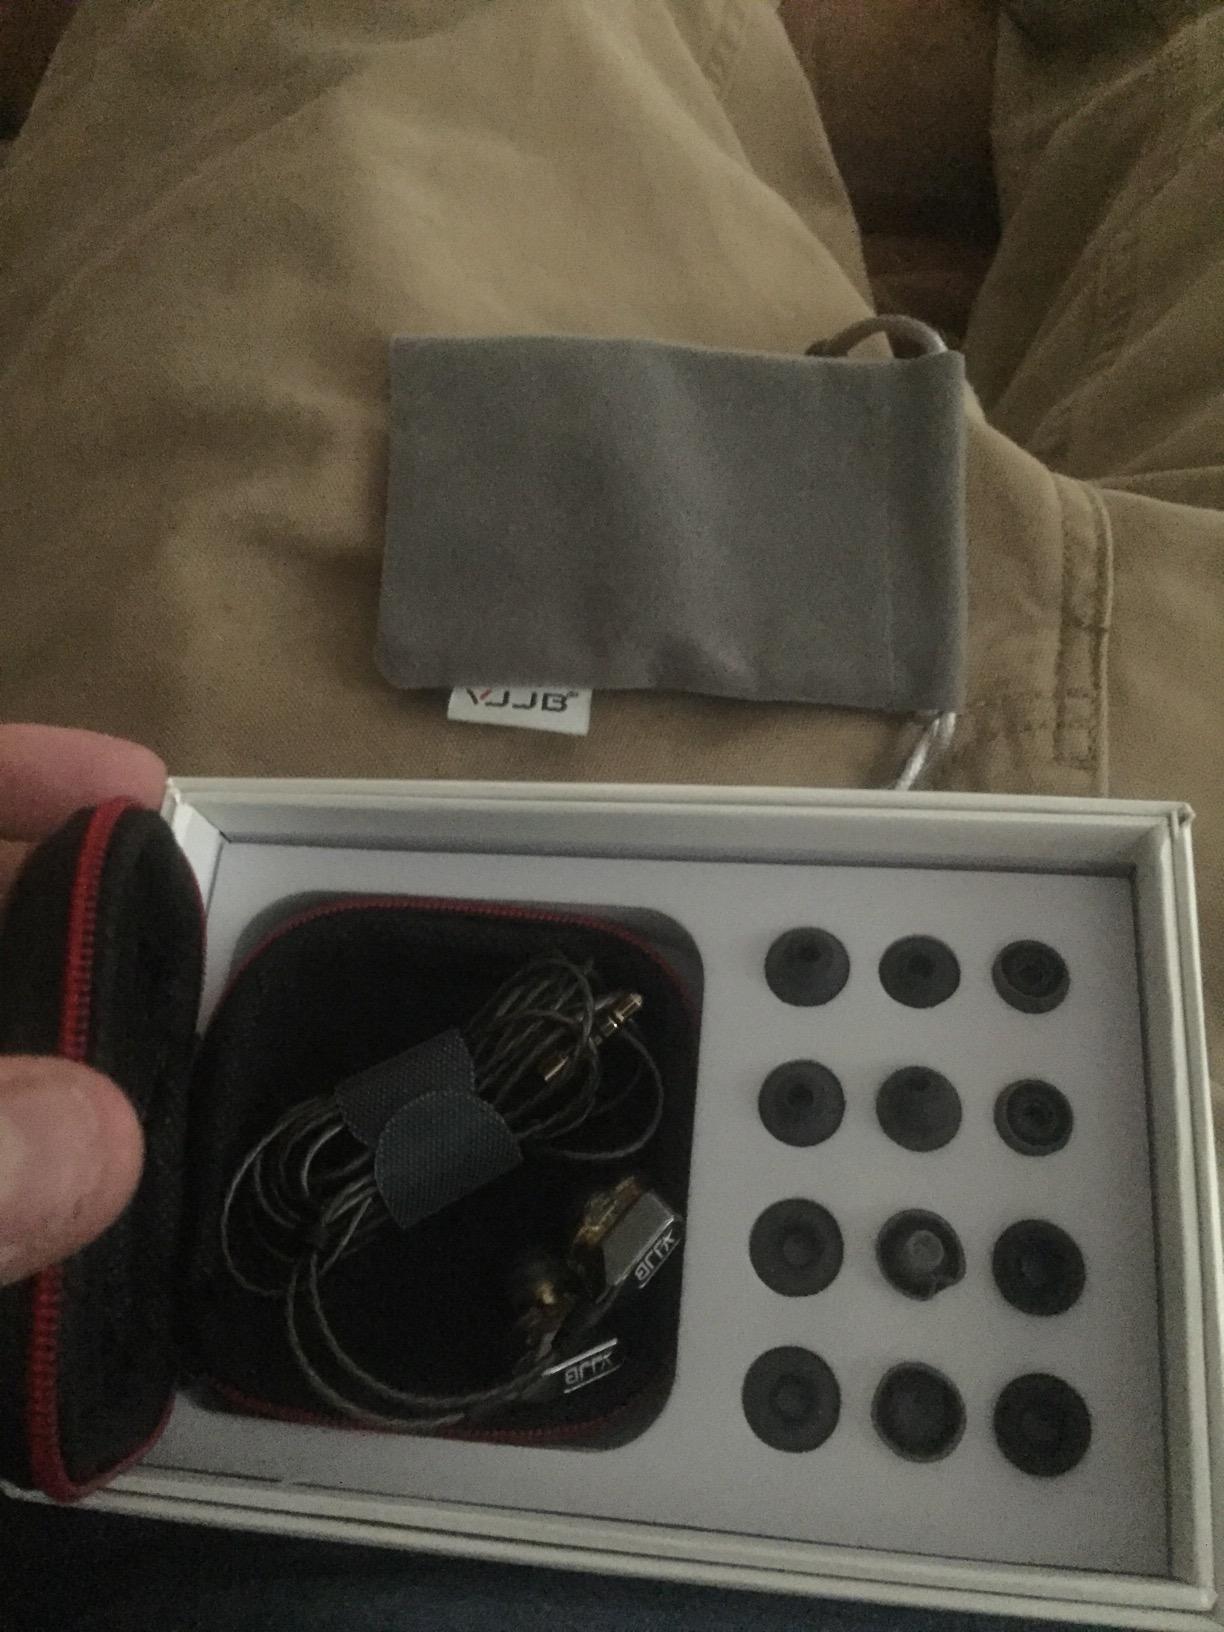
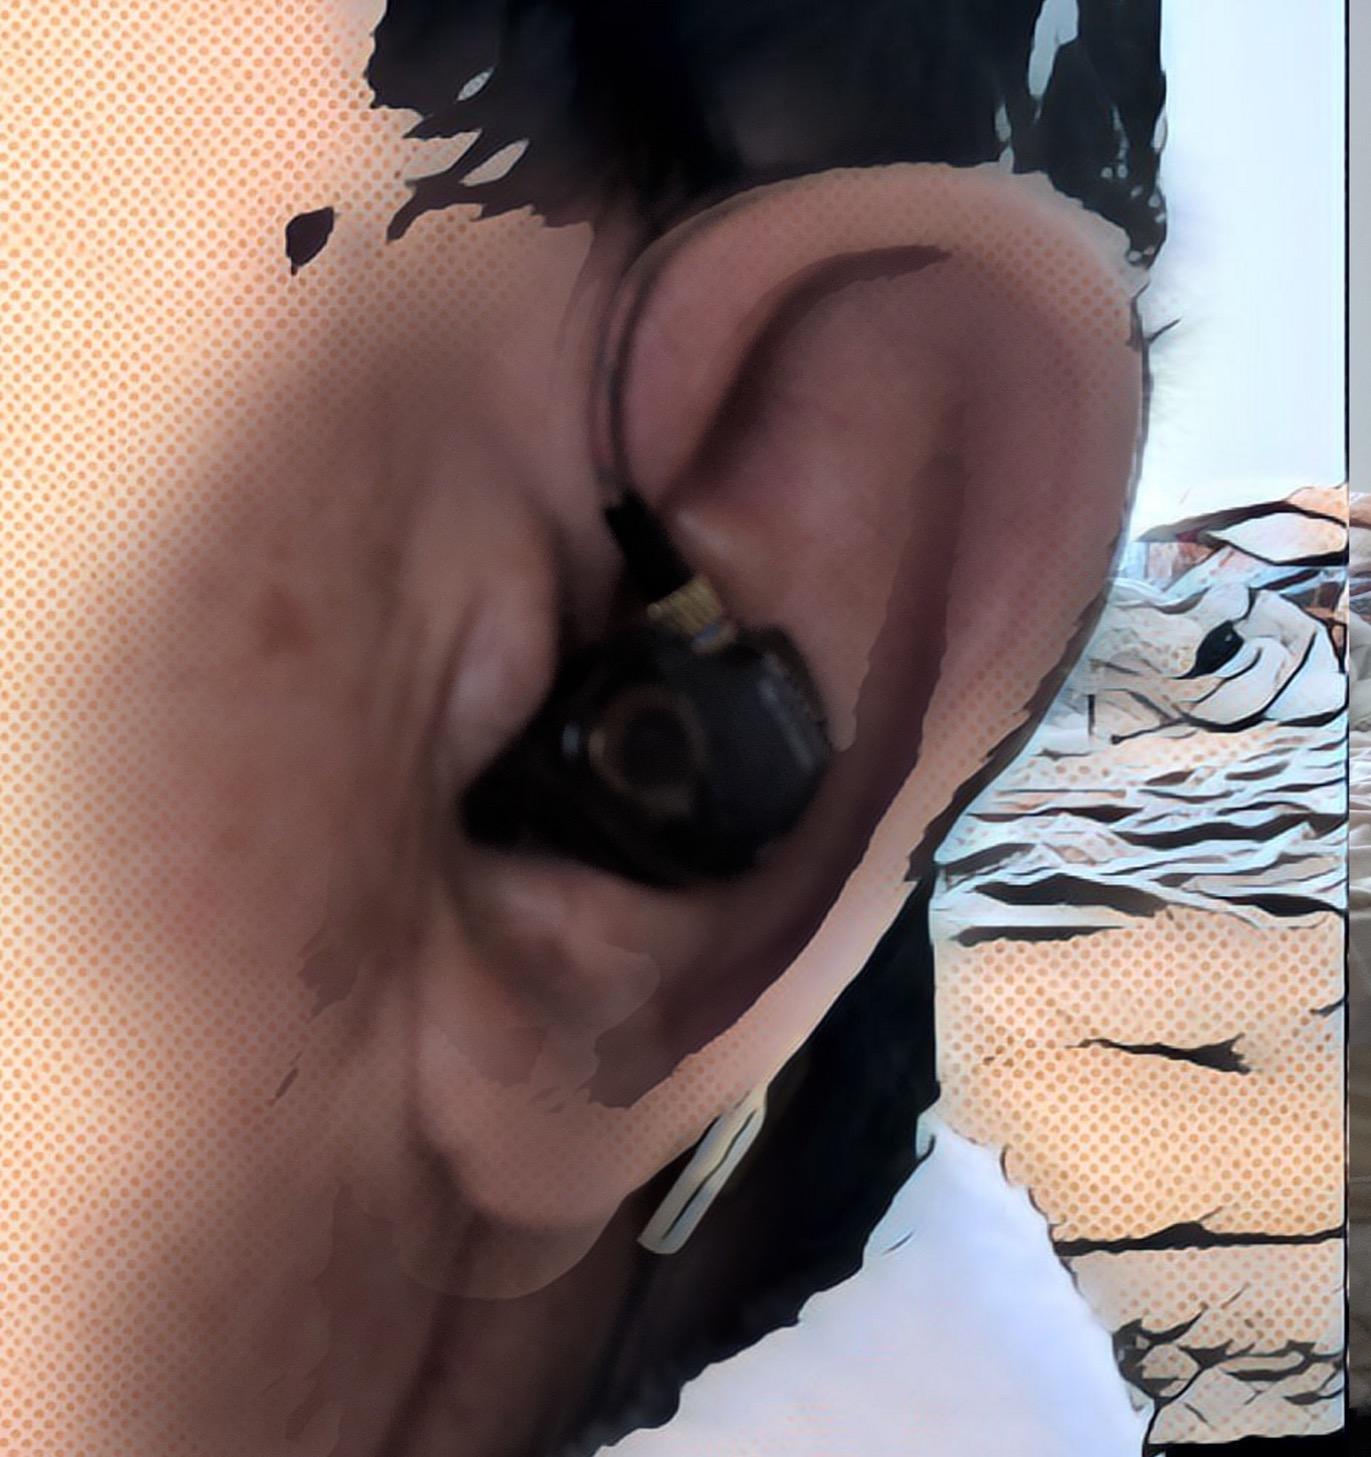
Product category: headphones
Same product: no